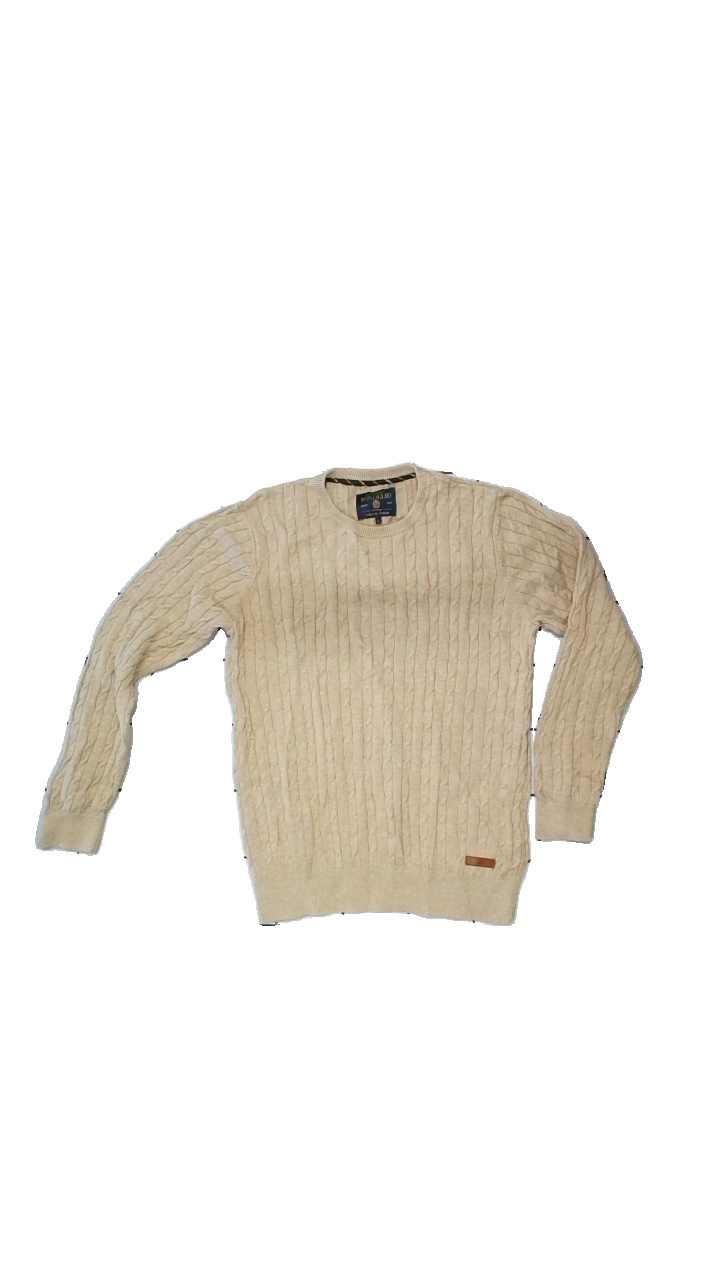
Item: Cardigan (Men)
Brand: Bondelid
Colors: Beige
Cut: Regular
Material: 100%Bomull
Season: Autumn
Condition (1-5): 4
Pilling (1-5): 4
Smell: Minor
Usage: Reuse
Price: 100-150